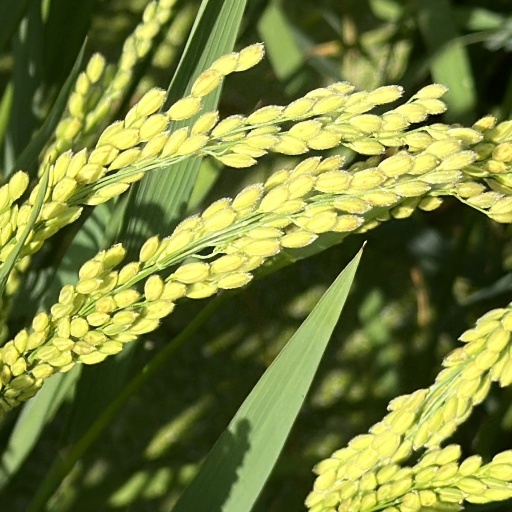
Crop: rice